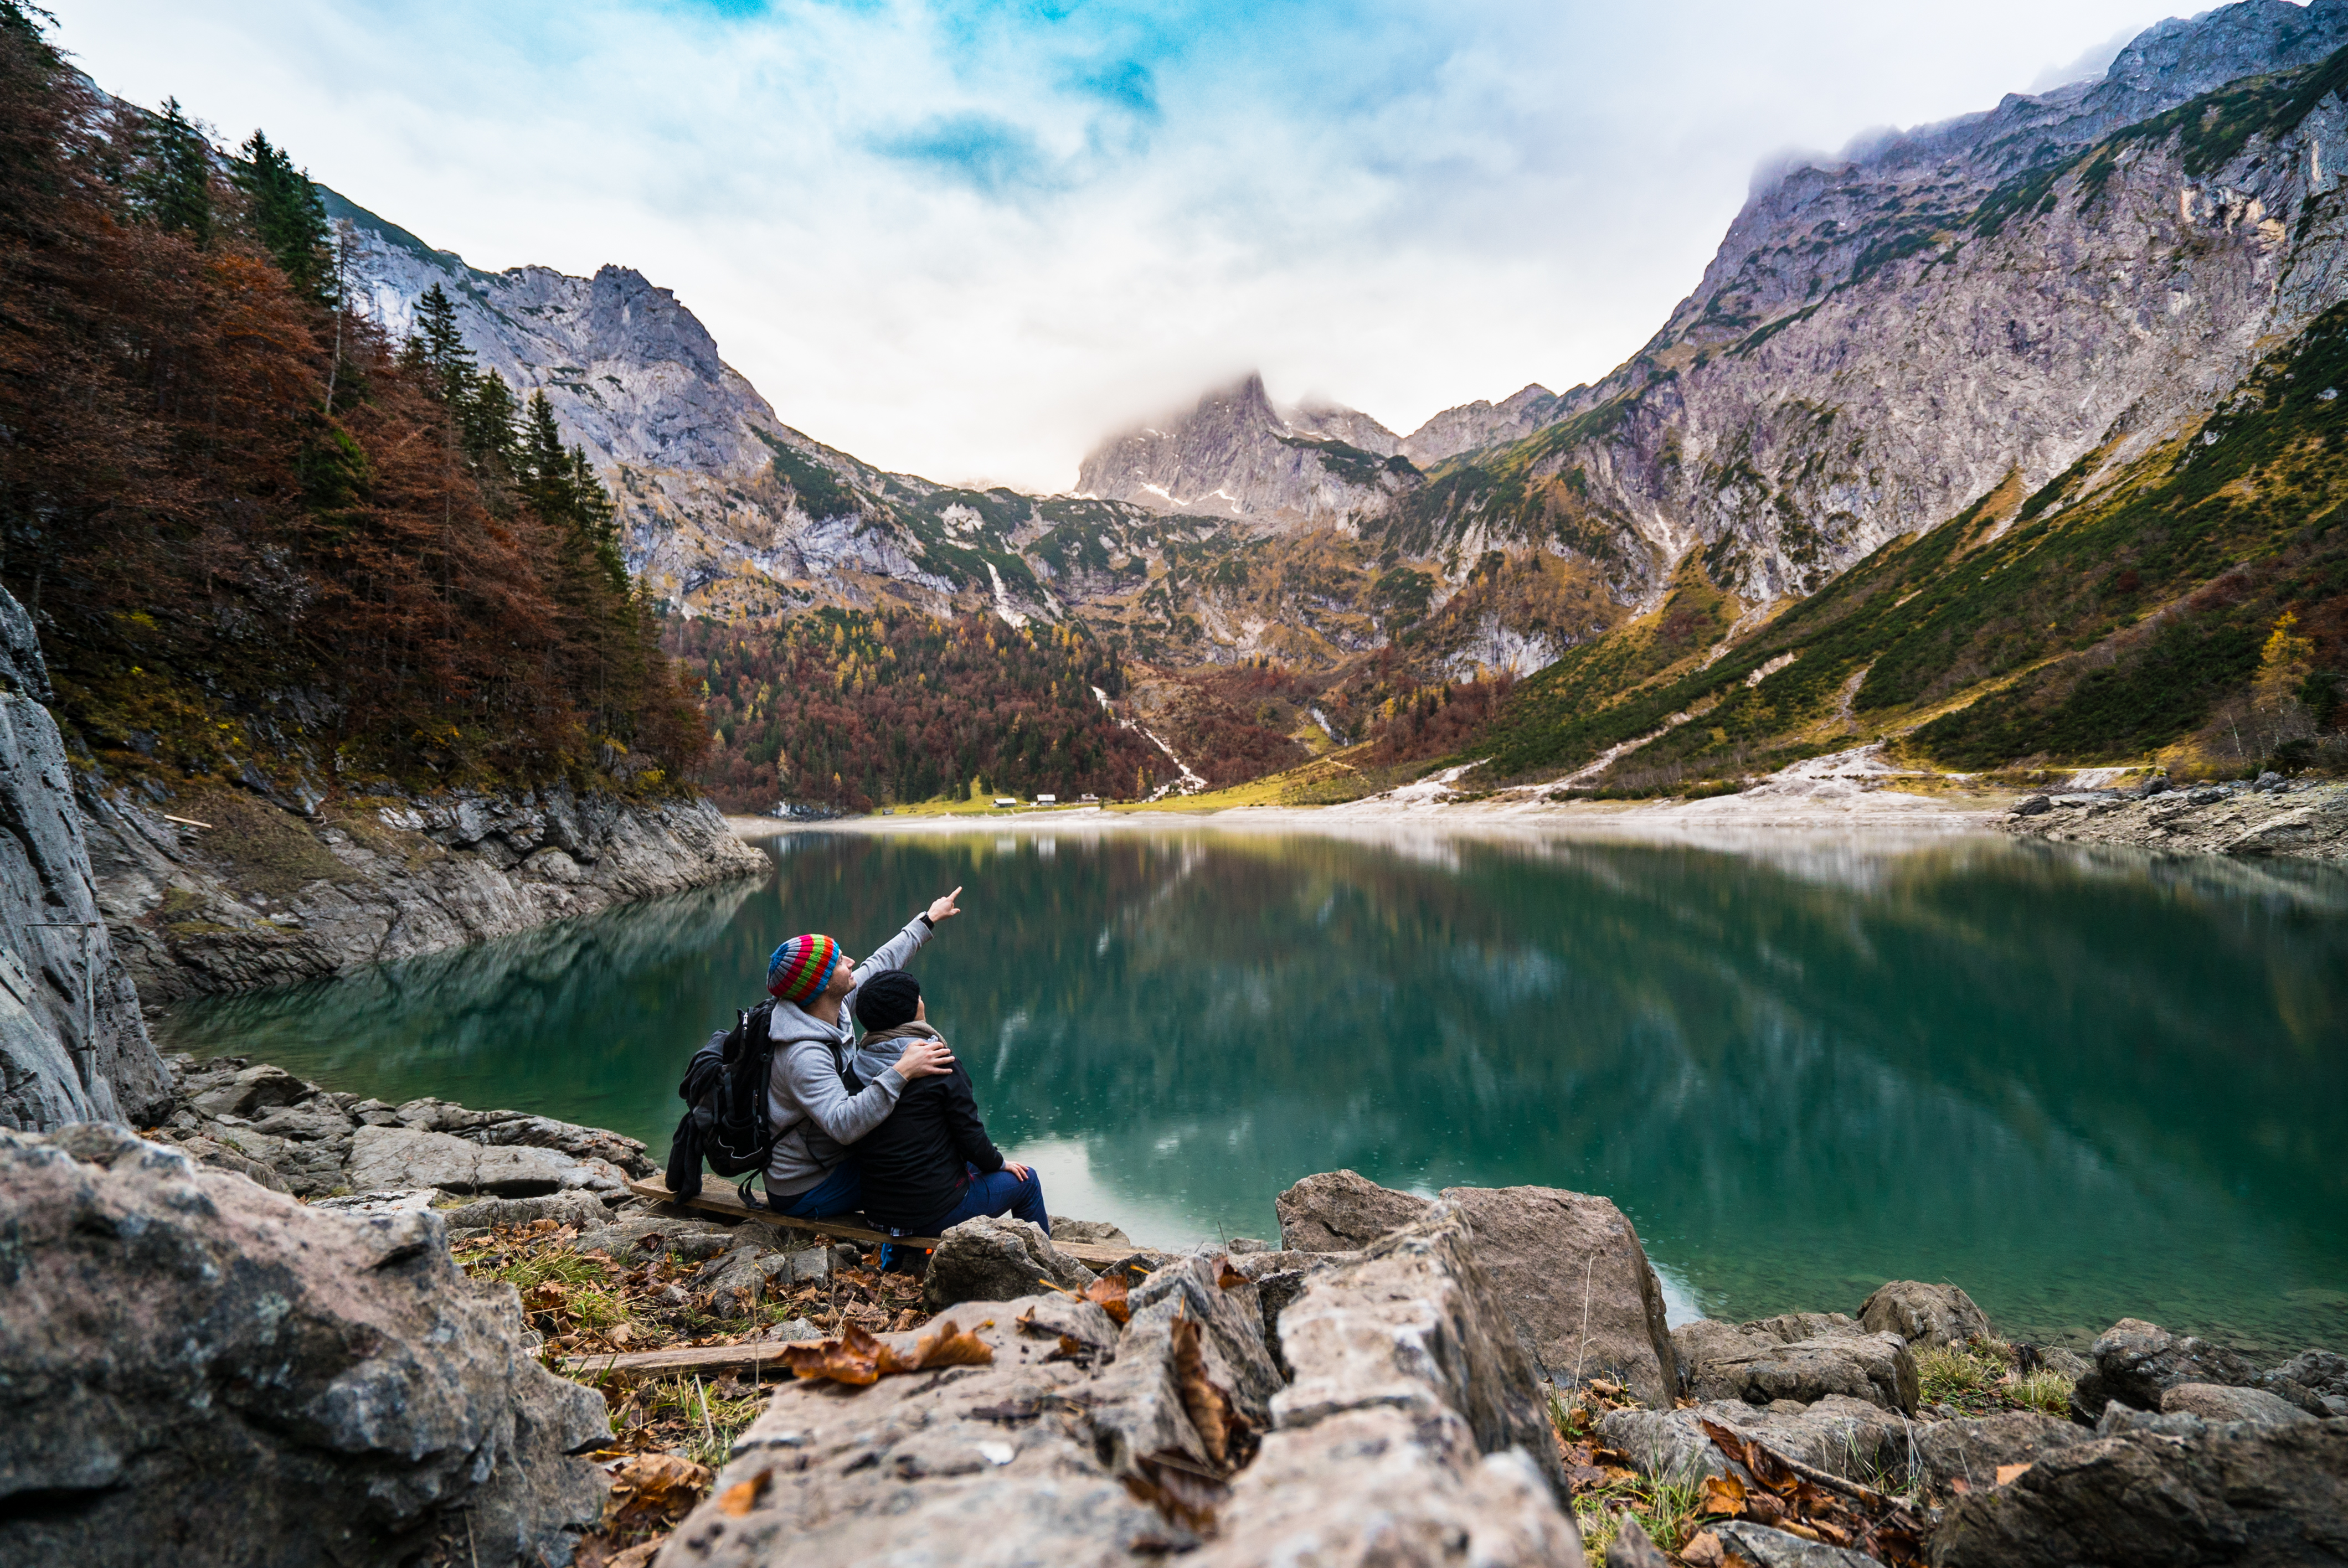
landscape, water, nature, forest, grass, rock, wilderness, walking, mountain, people, sky, wood, hiking, trail, sweet, hill, lake, adventure, river, valley, mountain range, foggy, looking, summer, travel, recreation, environment, idyllic, love, reflection, scenic, hike, natural, action, couple, romance, fjord, tourism, leisure, ridge, date, trees, leaves, rocks, outdoors, happy, sports, daylight, mountains, alps, backpacking, hazy, misty, conifers, water feature, murky, landform, pine trees, nature park, mountain pass, outdoor recreation, fir trees, geographical feature, mountainous landforms